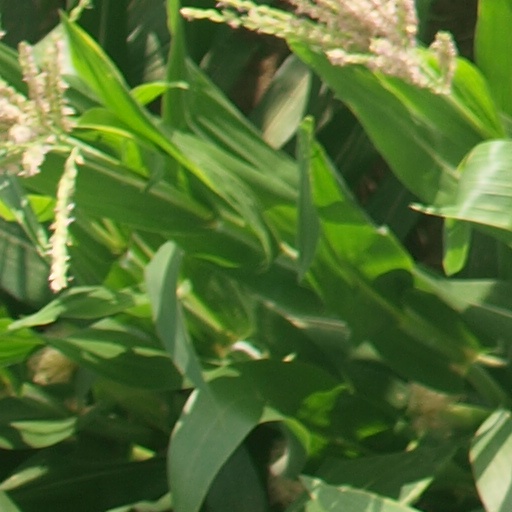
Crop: maize; corn